Nyiragongo Territory

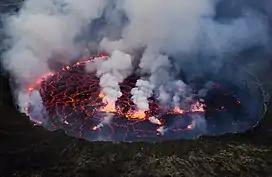
Lava Lake of the Mount Nyiragongo in Virunga National Park

Nyiragongo has experienced several major fissure eruptions in recent decades, with significant lava flows originating from its flanks rather than the central crater. These flank eruptions occurred on 10 January 1977; 17 January 2002; and most recently on 22 May 2021. In contrast, most of Nyiragongo's volcanic activity takes place within its crater, where an actively overturning lava lake is frequently observed. Notable intra-crater eruptions include the reactivation of the lava lake on 23 June 1994, after a period of dormancy, as well as the formation of a new eruptive vent on 28 February 2016, which triggered a sequence of volcanic earthquakes. From 2016 to 2021, the lava lake remained continuously active until it drained during the 2021 eruption, when lava effusion from a lateral vent reached several kilometers southeast of the volcano. The lava lake was briefly reactivated on 28 September 2021, persisting until December of that year.